Tourism in Germany

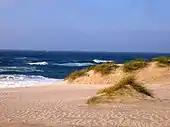
Dune on the North Frisian island of Sylt

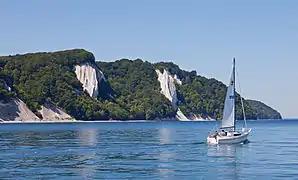
Stubbenkammer on the Baltic island of Rügen

The most visited tourist regions in Germany are the East Frisian and North Frisian Islands, the Baltic Sea coasts of Holstein, Mecklenburg and Vorpommern, the Rhine Valley, the Bavarian and Black Forest, and the Bavarian Alps.